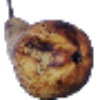
Label: pear_abate